Teri Clark Linden

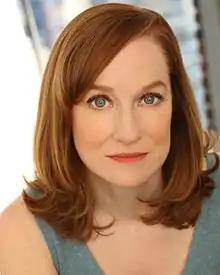
Teri Clark Linden in 2015

Teri Clark Linden is an American actress, best known for her film roles in "Super 8", "Jack Reacher" and "Love & Other Drugs".